Poynton

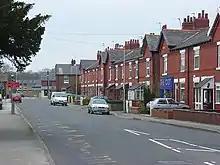
Terraced housing on Bulkeley Road, Poynton

From 1974 until the 2009 structural changes to local government in England, Poynton was administered by three tiers of local government: the parish council of Poynton-with-Worth, Macclesfield Borough Council and Cheshire County Council. Poynton-with-Worth (a civil parish) was made up of three electoral wards and was created in 1880 by uniting the hitherto separate civil parishes of Poynton and Worth. In 2009 the Parish Council resolved to become a Town Council and elect a Mayor, creating Poynton with Worth Town Council.